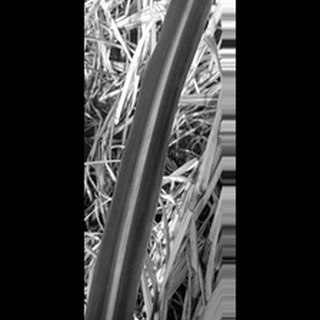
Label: sugarcane_red_rot